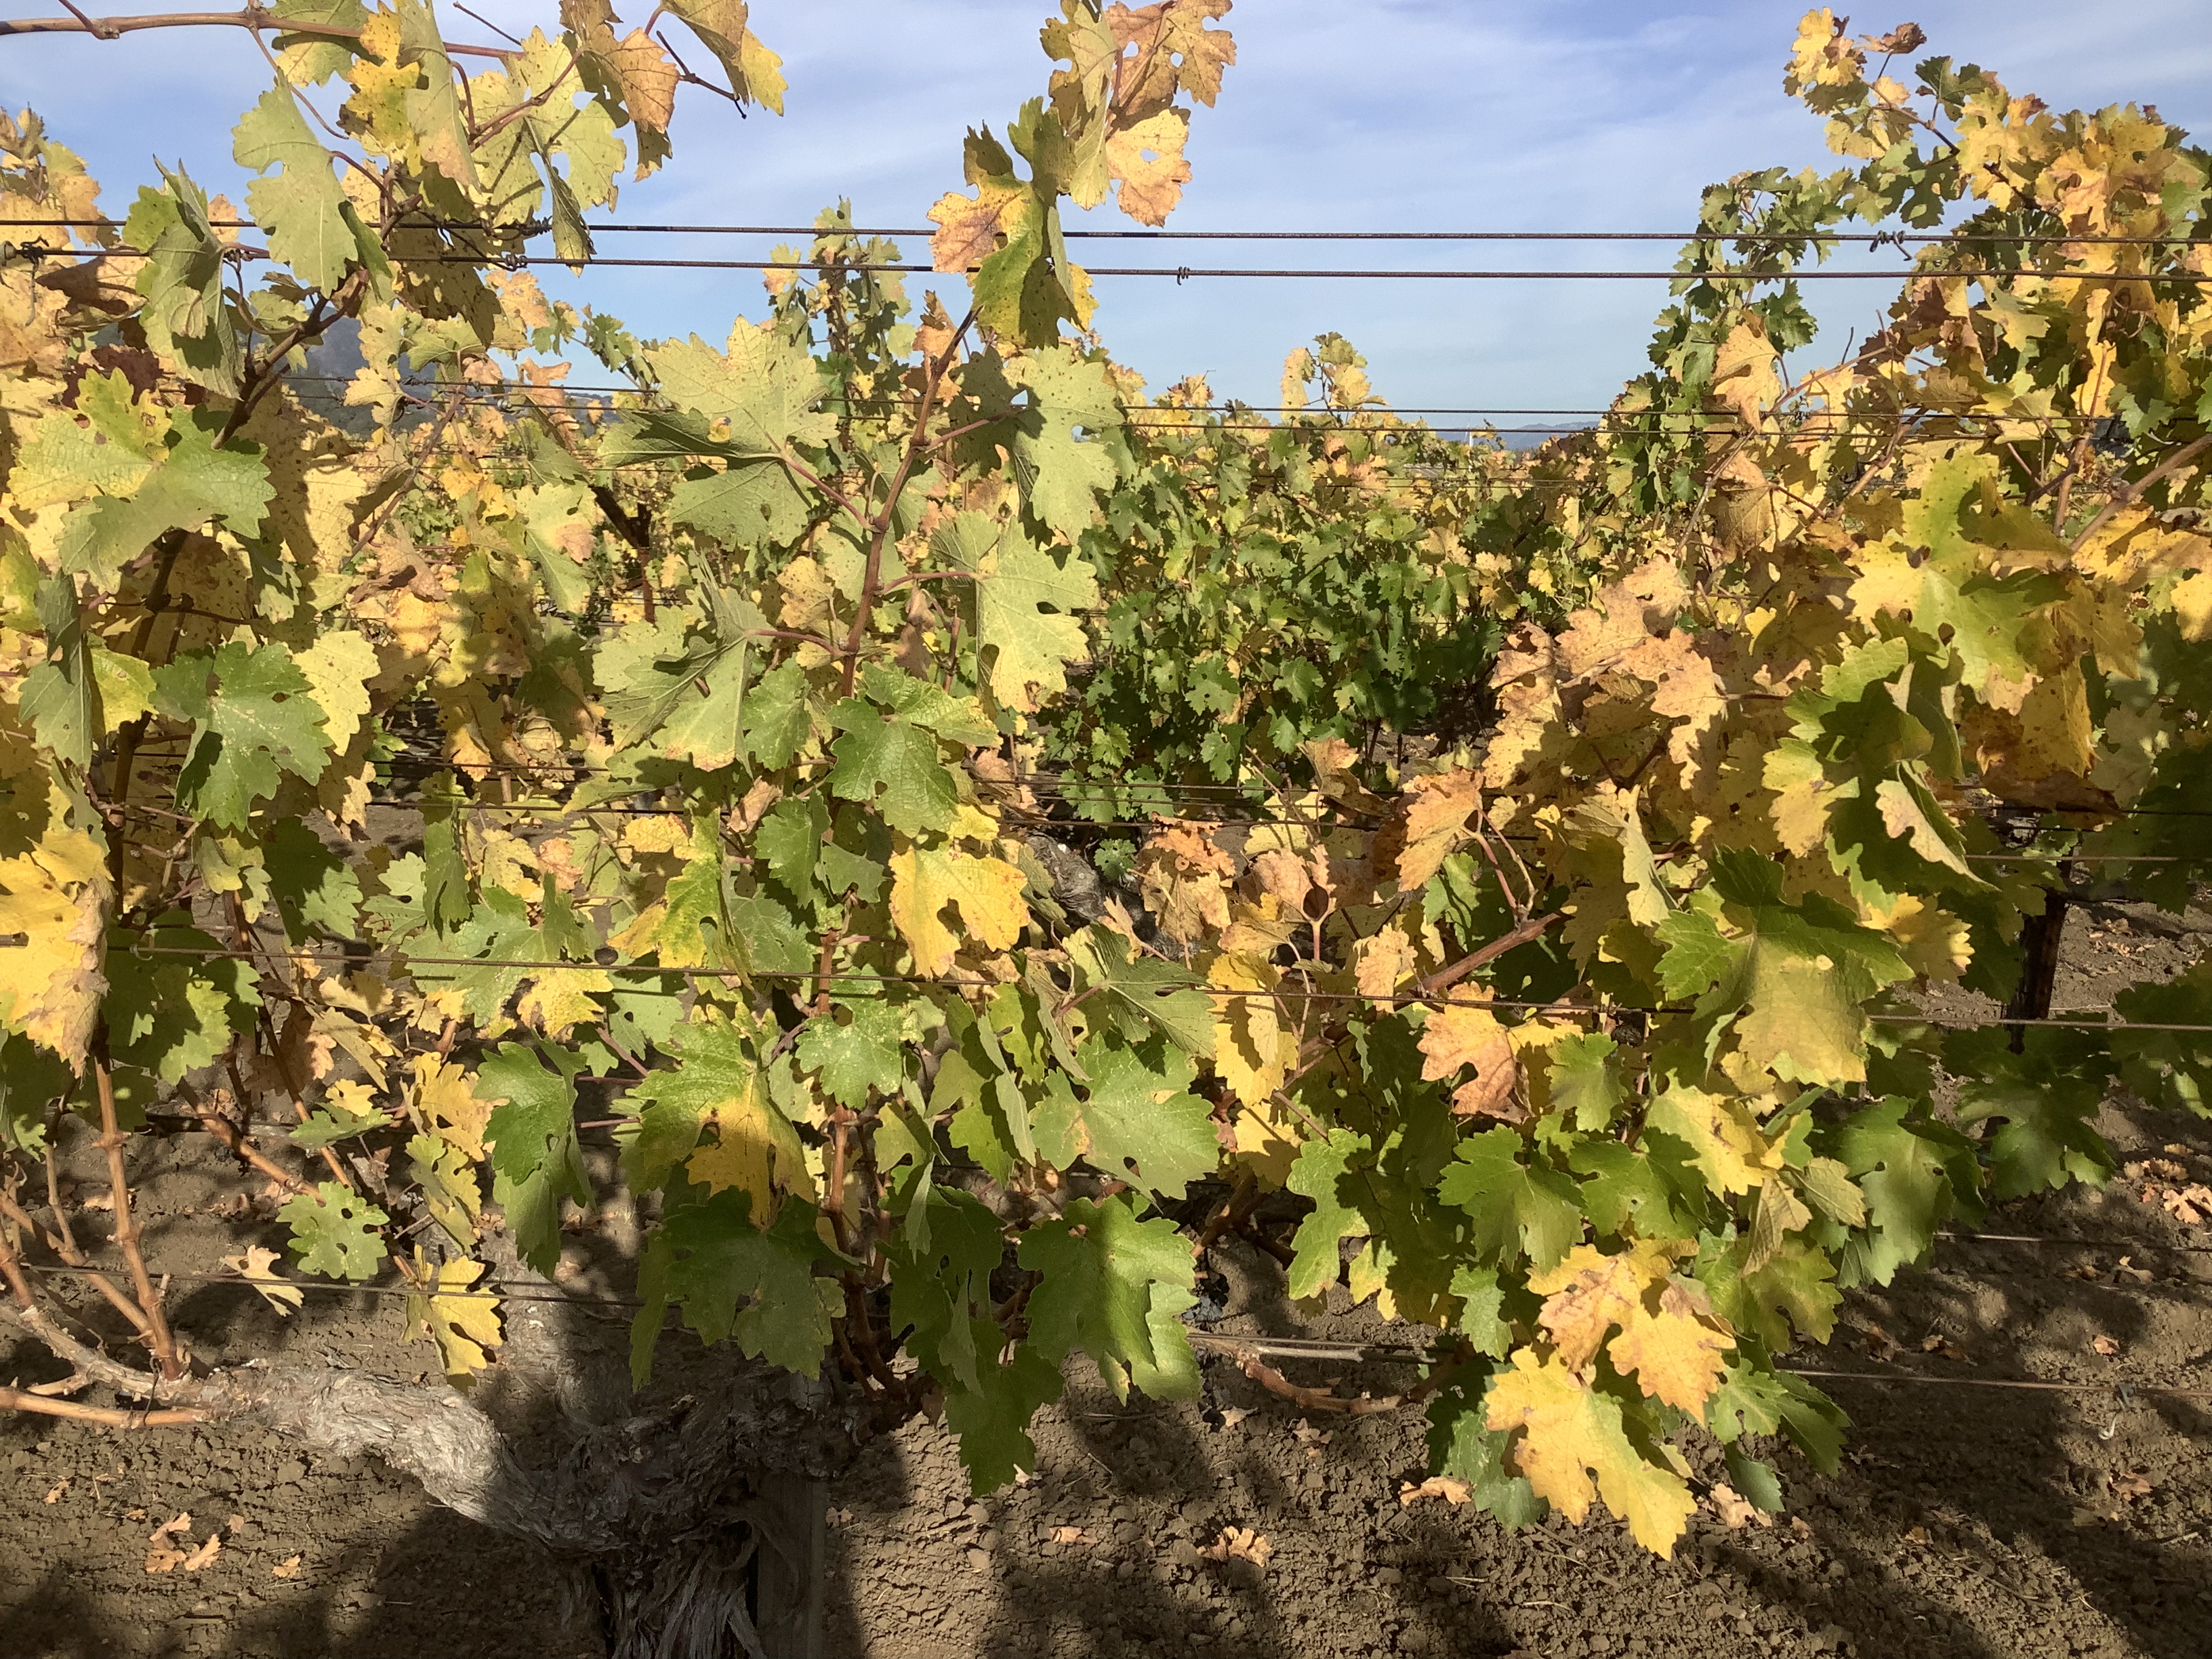
Label: No Virus